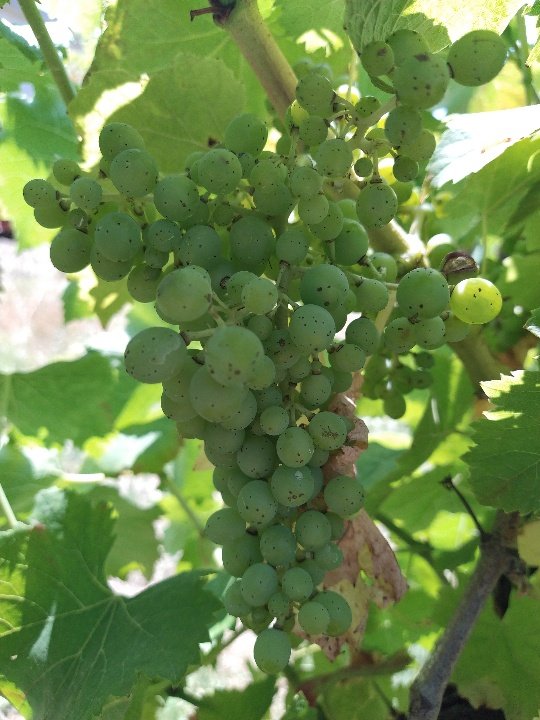
Berries visible: 104
Grape clusters: 1